4th Ring Road

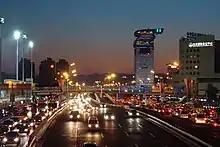
4th Ring Road in February 2007 with the Pangu Plaza visible in the background

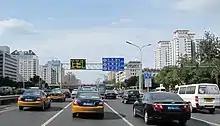
4th Ring Road in 2011

In the early 1990s, the northern stretch of the 4th Ring Road from Zhongguancun to Siyuan Bridge existed as a ring road, albeit with far narrower road conditions and with traffic lights. Only three flyover viaducts—those at Jianxiang Bridge, Anhui Bridge and Siyuan Bridge—existed.